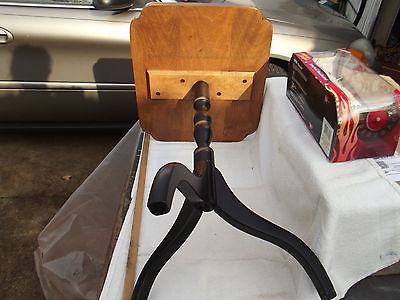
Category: table